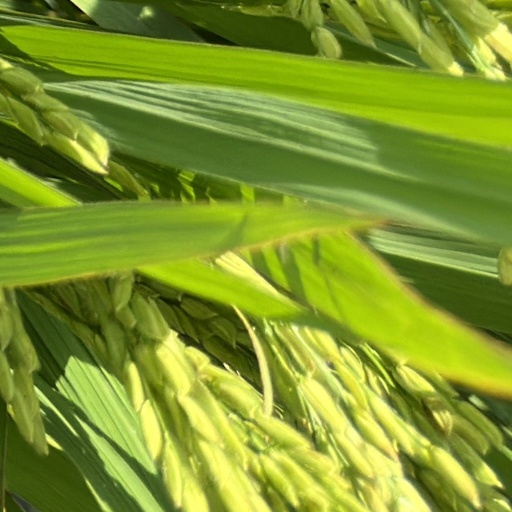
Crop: rice